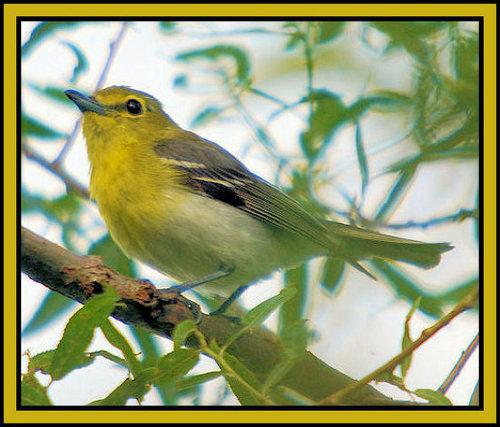
A photo of a yellow throated vireo